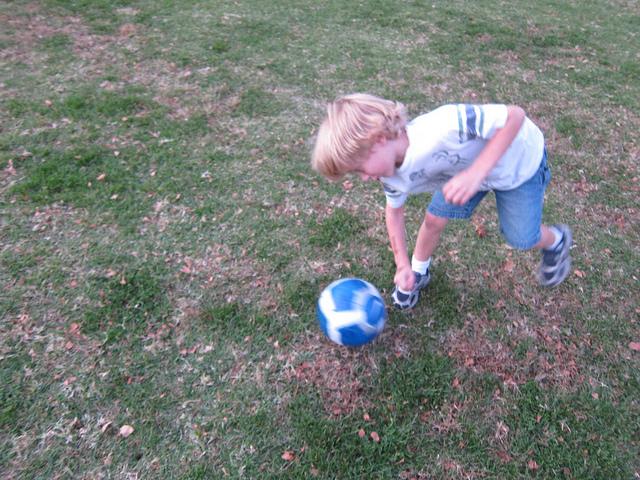
A boy is playing with a ball on grass.